Taylor Titch

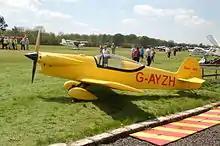
Taylor Titch at Popham,Hants. c. 2013.

Taylor designed the Titch as an entry in the 1964 Midget Racer Design Competition promoted by Rollason. Among the criteria requested was that it had to be a single-seater powered by a Rollason Ardem flat-four engine, design limits were ±6g, maximum wing area of 65 sq ft and a maximum weight of 750lbs. As a result of Taylor designed a high performance single-seater, the Titch based on his earlier Taylor Monoplane.